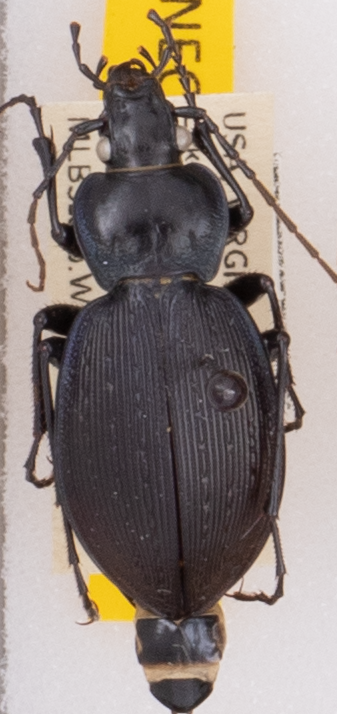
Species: Carabus goryi
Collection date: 2022-06-28
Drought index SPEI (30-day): -0.616
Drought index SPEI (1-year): -0.922
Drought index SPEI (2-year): -0.46